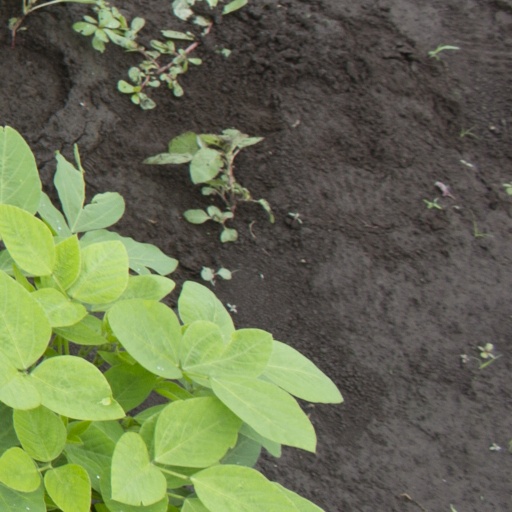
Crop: soybean